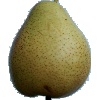
Label: pear_forelle